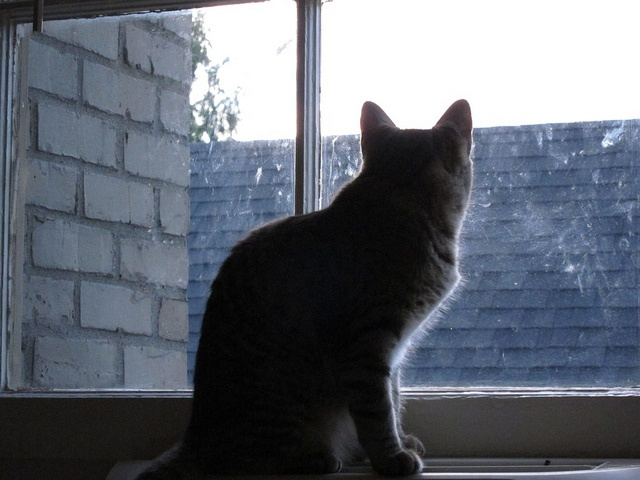
A cat looking outside of a glass window.
A cat sits on a windowsill and stares out the window.
A cat sitting in a window sill looking out at a house.
a striped cat standing on a window seal
A cat sits looking out of a window.